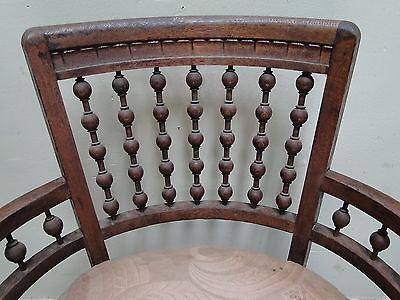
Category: chair